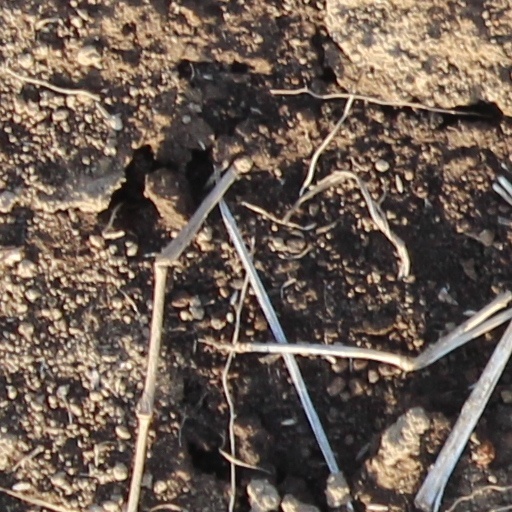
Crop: wheat